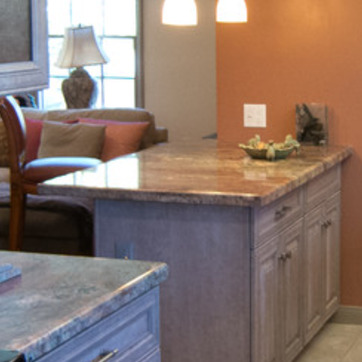
Material: polishedstone